Iuliu Ilyés

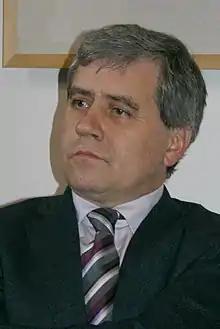

Iuliu Ilyés (born April 25, 1957, in Satu Mare) is a Romanian engineer and politician of Hungarian ethnicity. A member of the Democratic Union of Hungarians in Romania (UDMR), he was the mayor of Satu Mare for two terms, from 2004 until 2012. Between 1996 and 2004 he was the deputy mayor of the city. He is married to Ildikó and has two children.